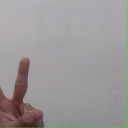
अक्षर: क